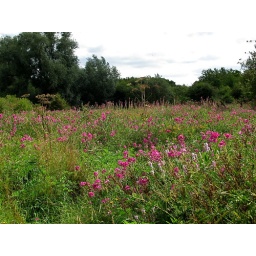
Wild sweet pea field in flower